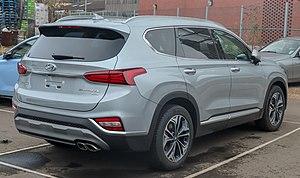
Le Santa Fe est un SUV produit par le constructeur automobile Sud coréen Hyundai sous quatre générations, la première de 2000 à 2006, la seconde de 2006 à 2012, la troisième de 2012 à 2018, et la quatrième en 2018.